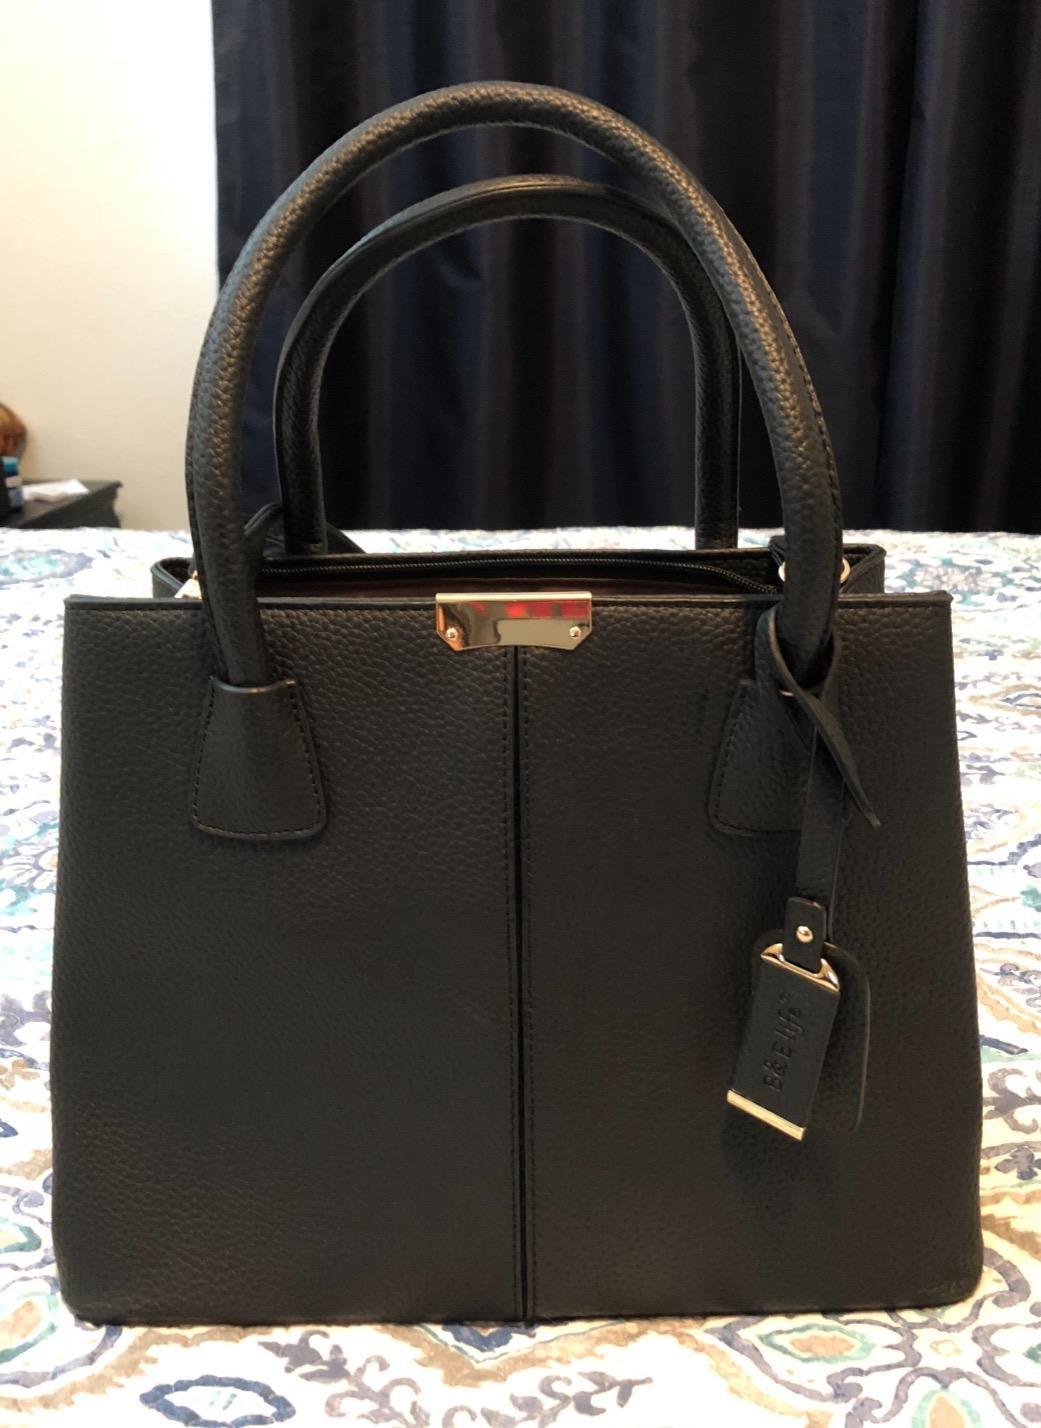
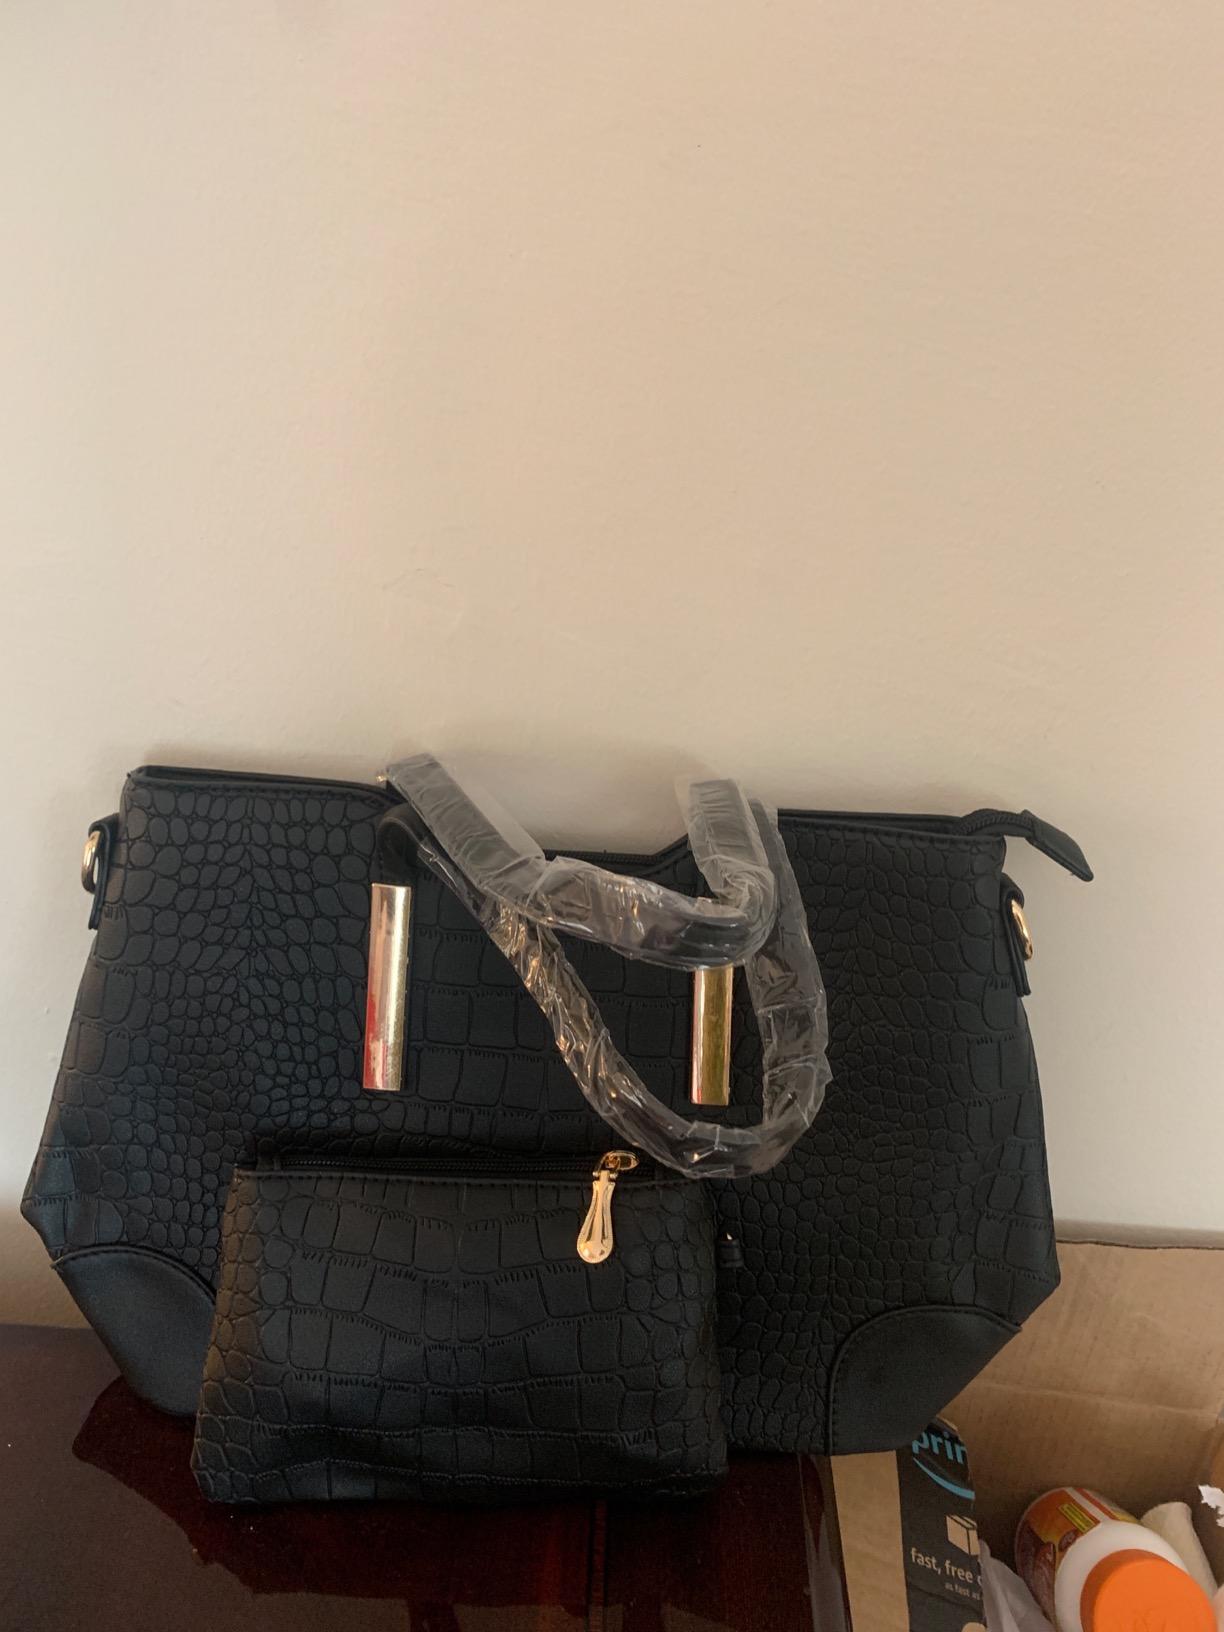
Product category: accessories_handbag
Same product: no